ʼuʼ

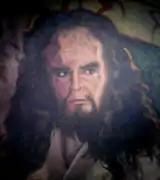
Kahless, founder of the Klingon Empire

While hunting with his brother Morath, Kahless expresses anger when Morath causes him to miss his prey. Kahless vows to avenge this humiliation. The tyrant Molor offers to elevate Morath to the head of his house if he betrays his and Kahless's father. Morath accepts. With Molor's men, Morath enters his father's house, seizes his sword and demands that his father surrender the house. When his father refuses, Morath brutally slays his father. Kahless vows to restore their father's honor. He pursues Morath to the Kri'stak volcano. After the brothers fight, Morath throws himself into the volcano. Kahless forges the first "bat'leth" (or "Sword of Honor") in the volcano, from his own hair.